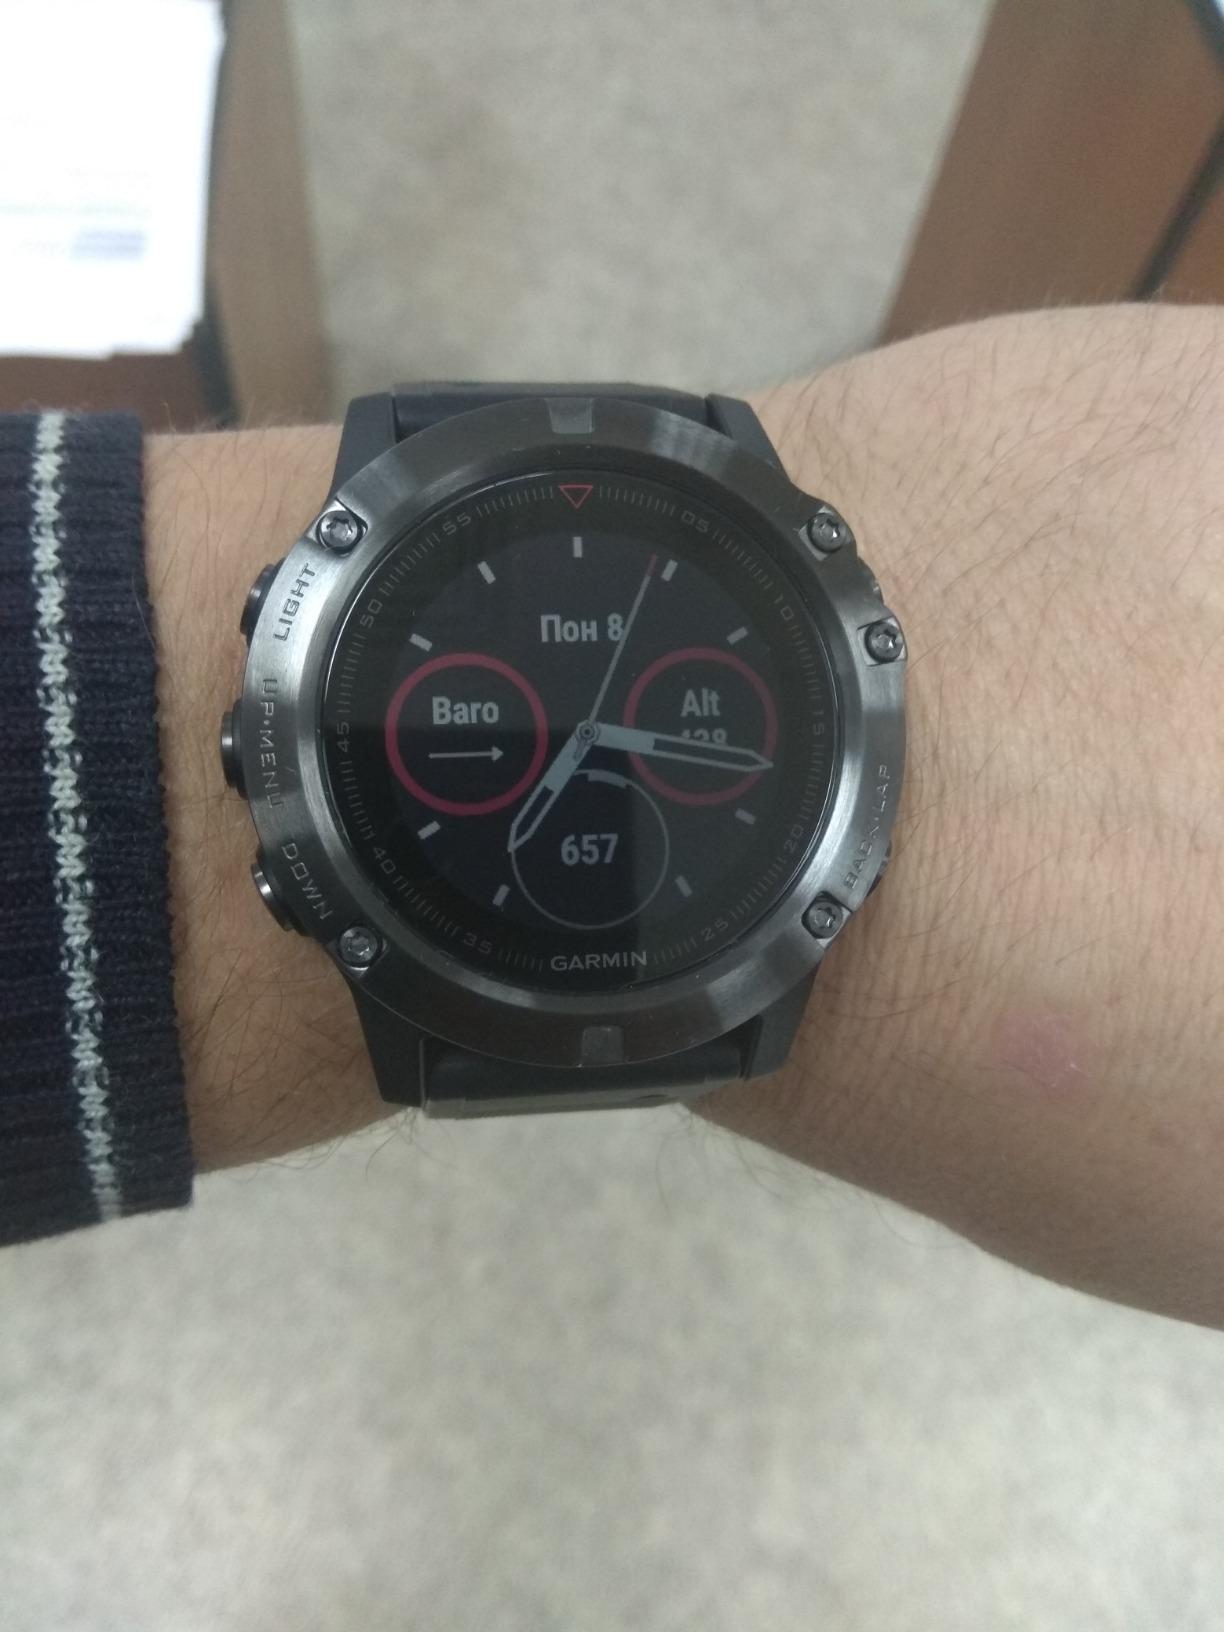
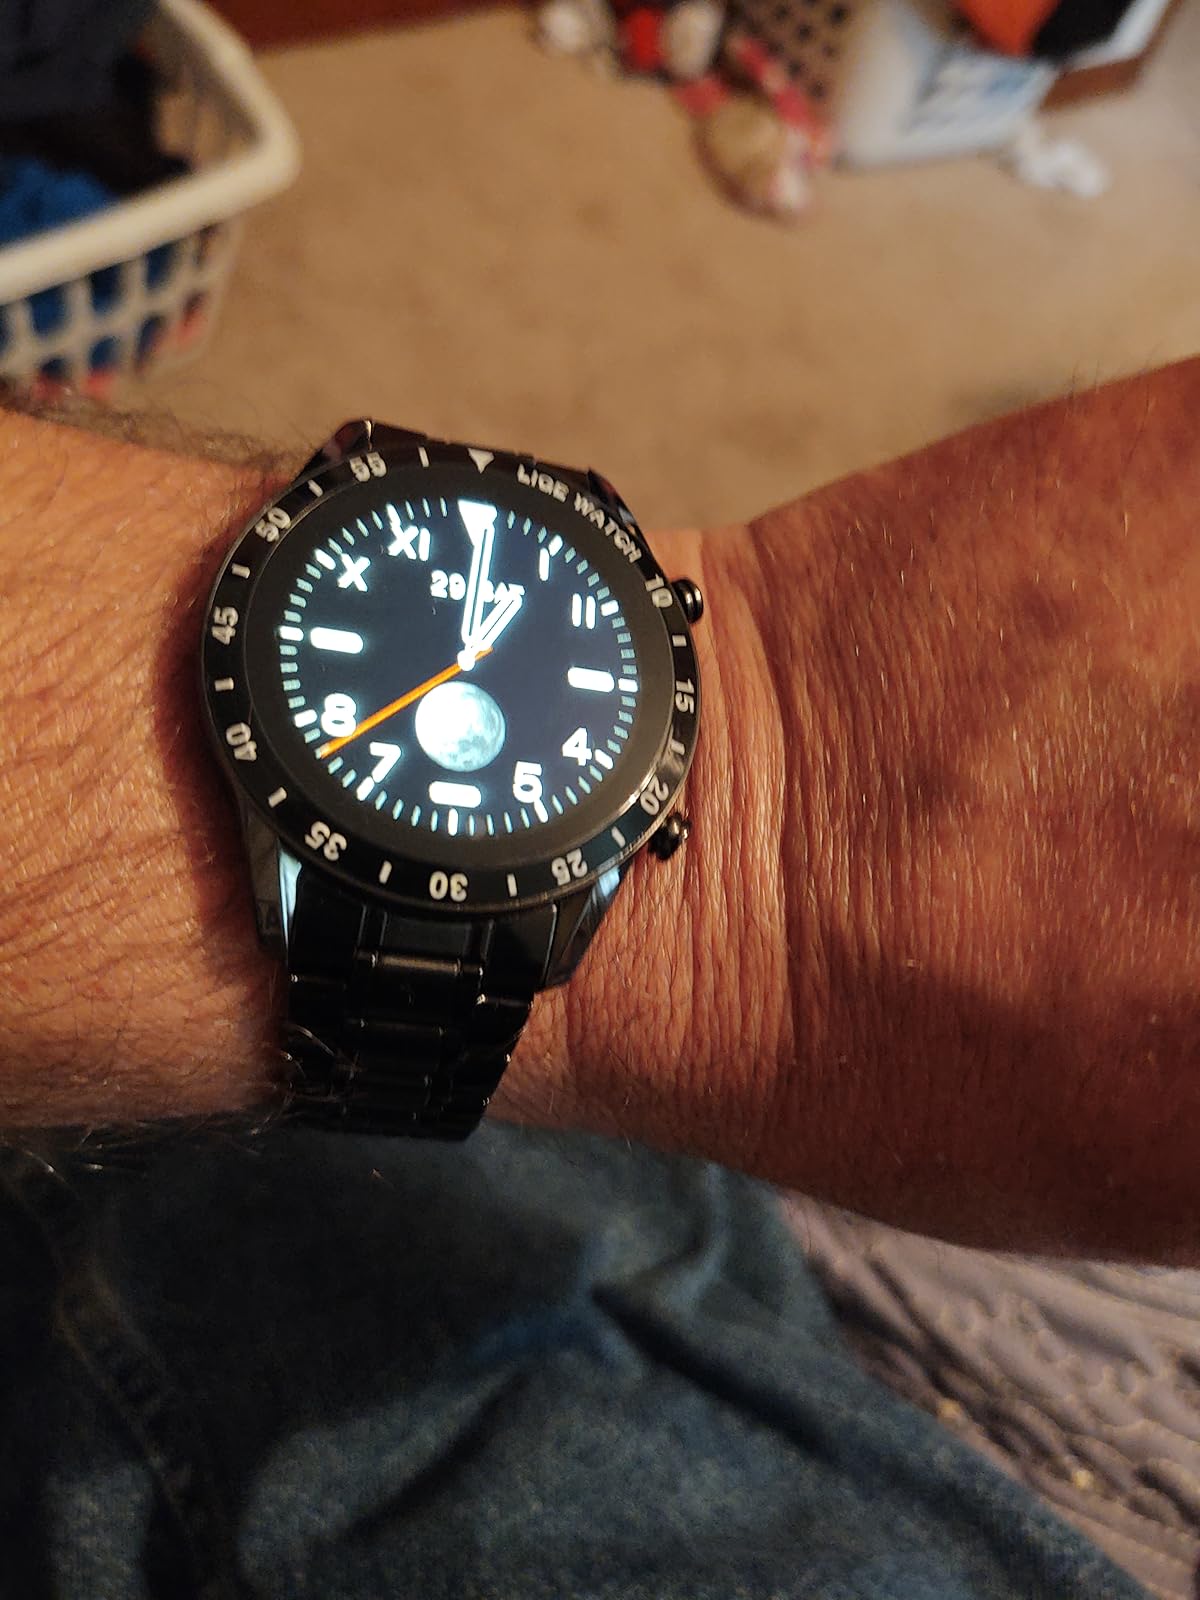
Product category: smartwatch
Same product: no